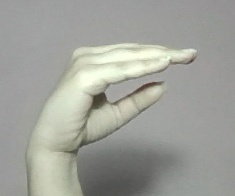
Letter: jeem